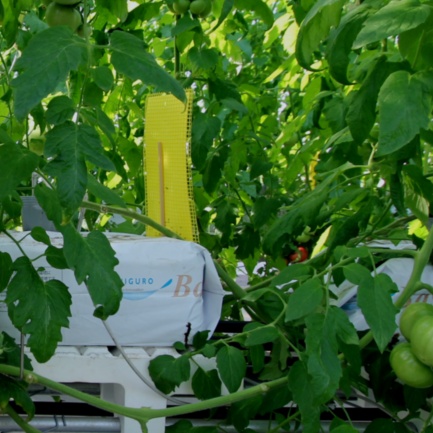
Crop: tomato